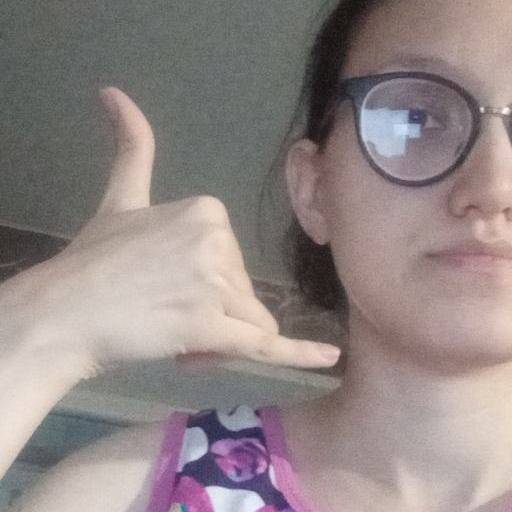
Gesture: call